K Ingleside

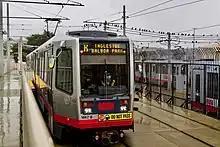
A K Ingleside terminating at Balboa Park Station in 2023

Service is provided by overnight Owl buses during the hours that rail service is not running. The serves the portion between West Portal and Embarcadero, and the serves the portion between Balboa Park and West Portal. The K Owl bus runs a limited number of trips during late nights and early mornings.